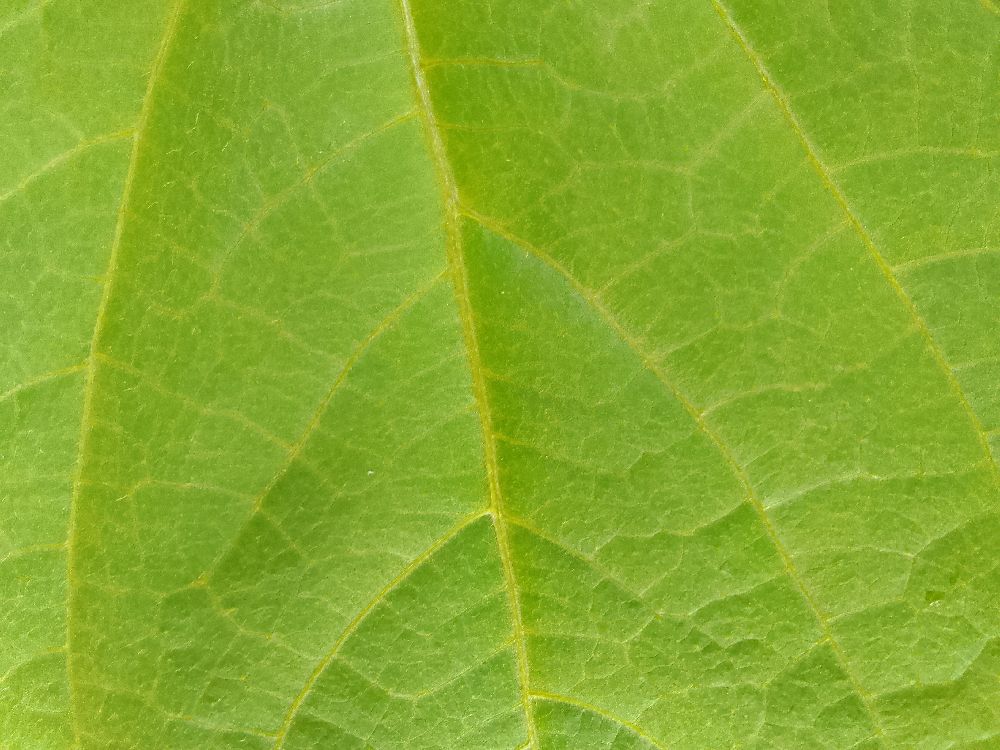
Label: healthy